Drapanias

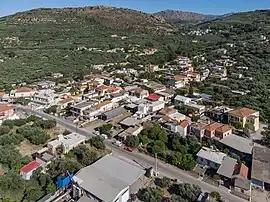
Aerial view of Drapanias

Drapanias is a small village in northwestern Crete, in the regional unit of Chania. It was the principal town in the Cretan municipality of Kissamos. It was built in the ruins of the ancient town of Methymna.